Lego DC Comics Super Heroes: Justice League vs. Bizarro League

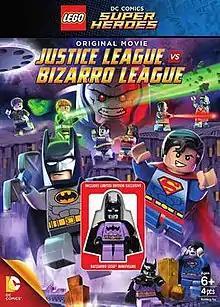
Blu-ray Cover

Lego DC Comics Super Heroes: Justice League vs. Bizarro League is a 2015 American animated superhero comedy film based on the Lego and DC Comics brands, released on February 10, 2015, on Blu-ray and DVD. This is the third Lego DC Comics film following "" and "". Some actors from various DC properties reprise their respective roles, including Nolan North as Superman, Khary Payton as Cyborg, Diedrich Bader as Green Lantern (Guy Gardner) and Tom Kenny as The Penguin and Plastic Man. The film received mixed to unfavorable reviews from critics, with criticisms focusing on the silly and promotional tone and the characters, although the animation was praised.